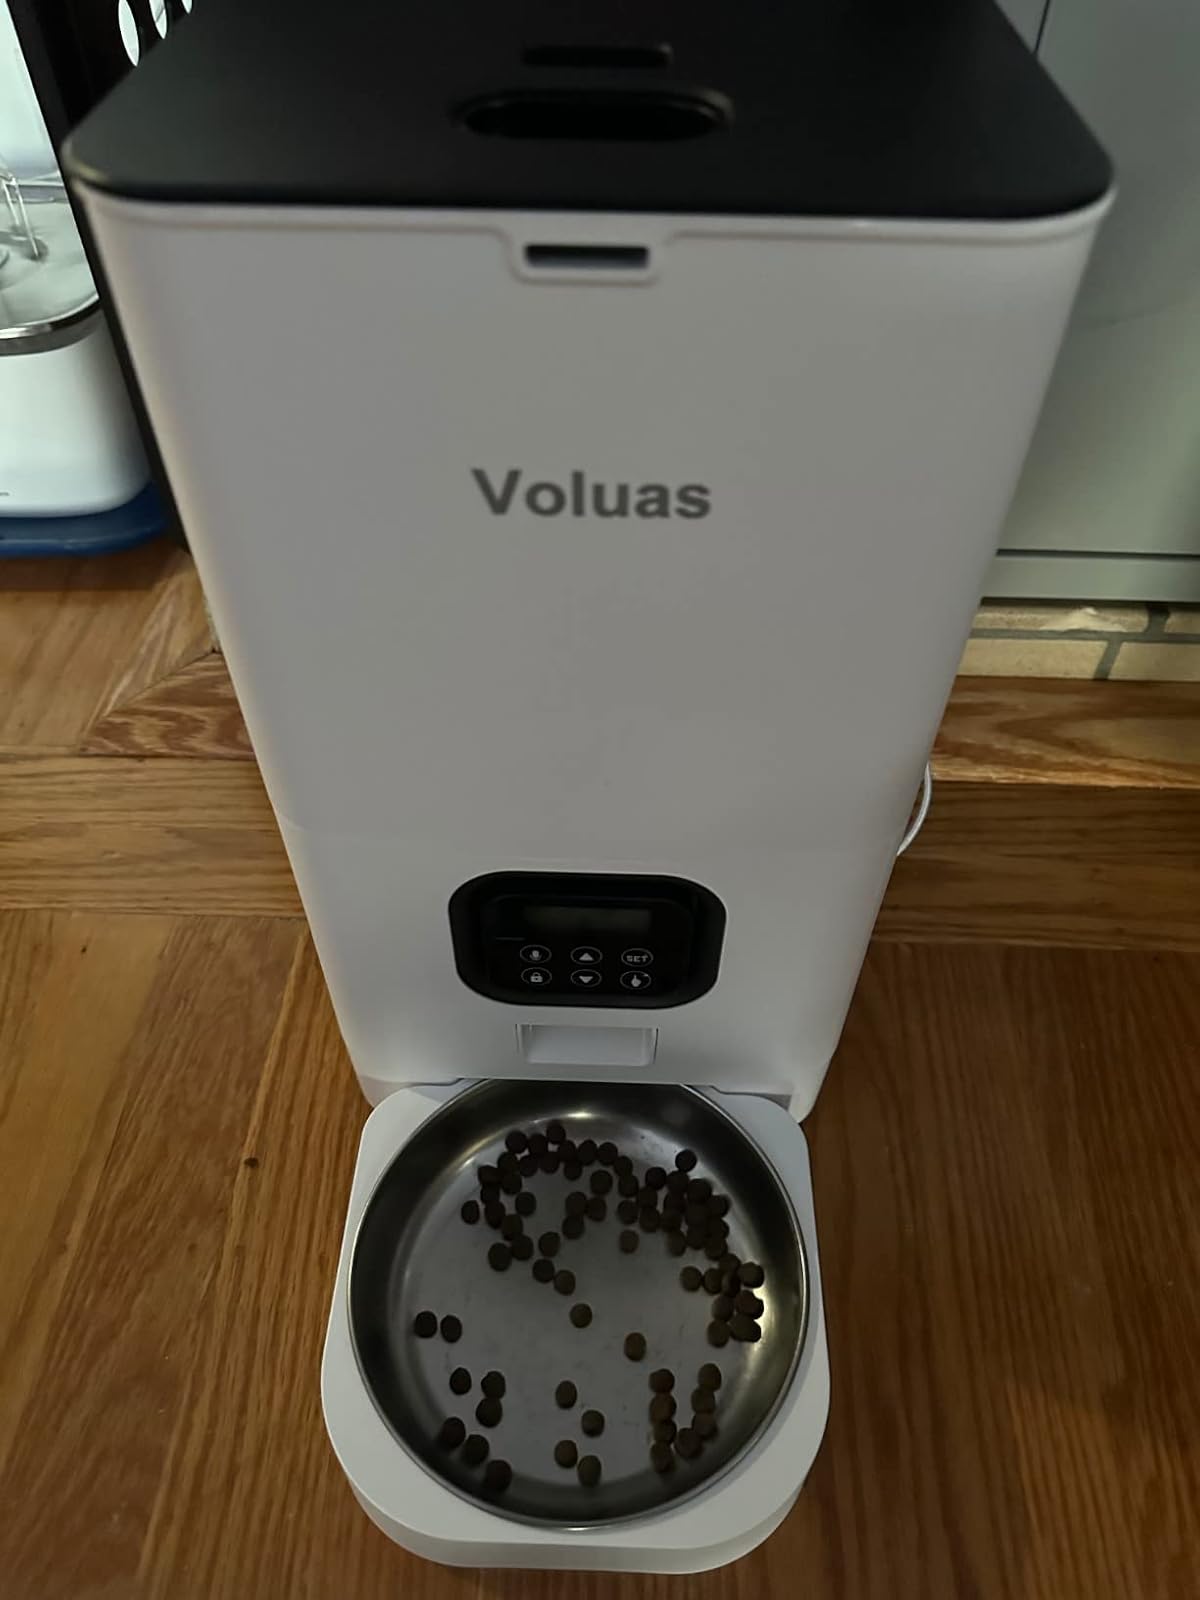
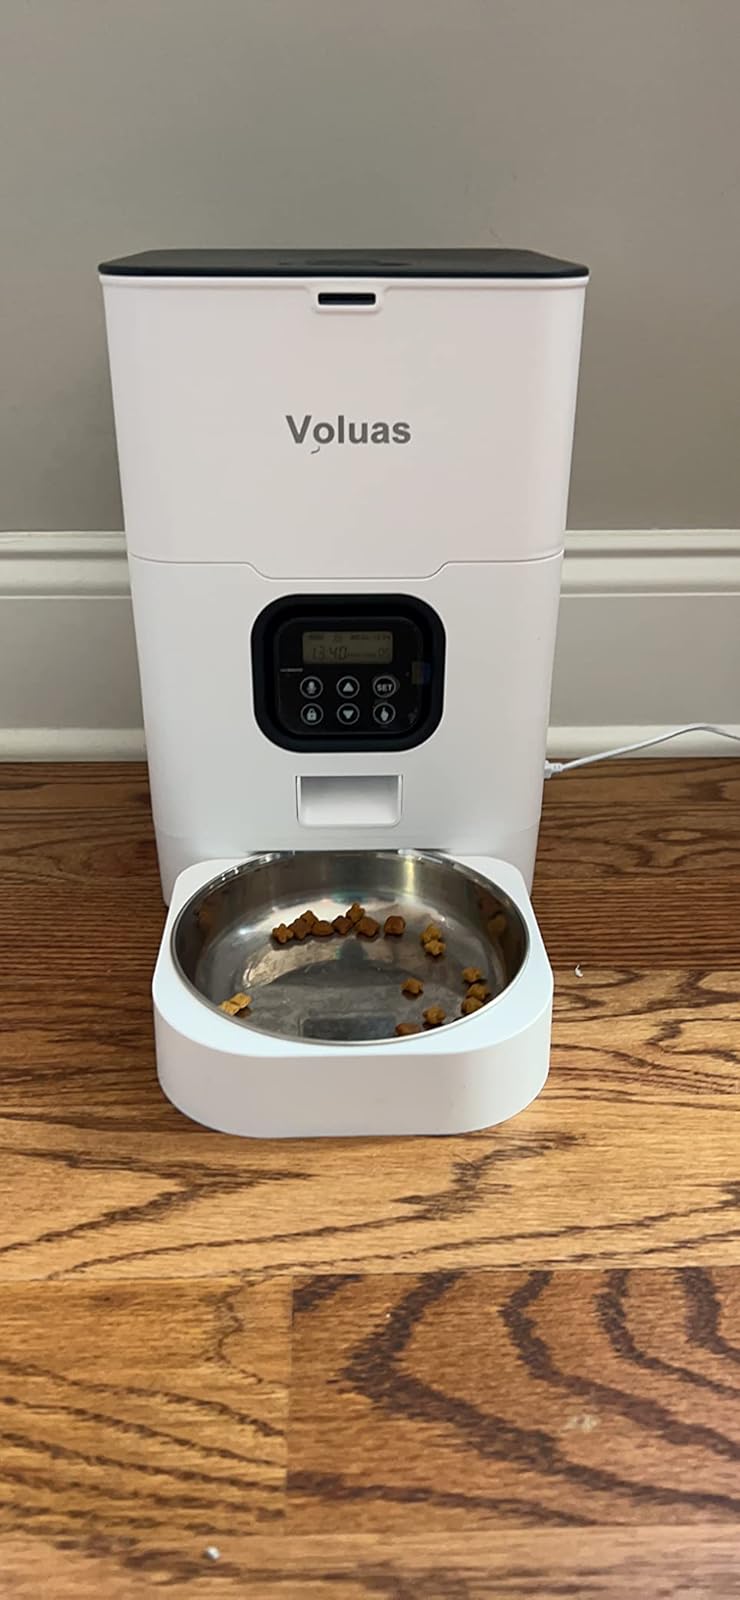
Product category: items_feeder
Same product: yes